Off-flavour

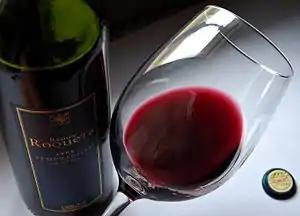
Tempranillo varietal wine bottle

Off-flavours or off-flavors (see spelling differences) are taints in food products caused by the presence of undesirable compounds. They can originate in raw materials, from chemical changes during food processing and storage, and from micro-organisms. Off-flavours are a recurring issue in drinking water supply and many food products.